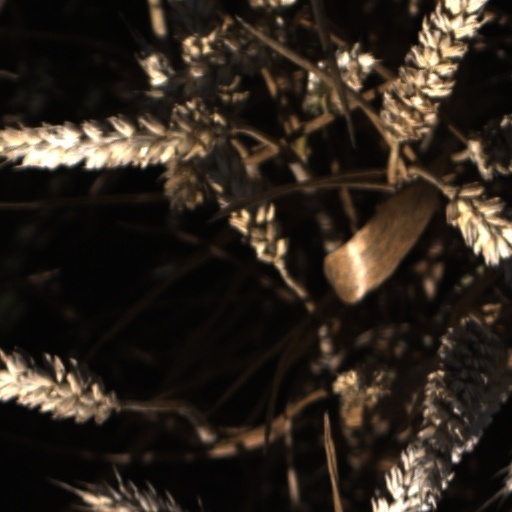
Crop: wheat